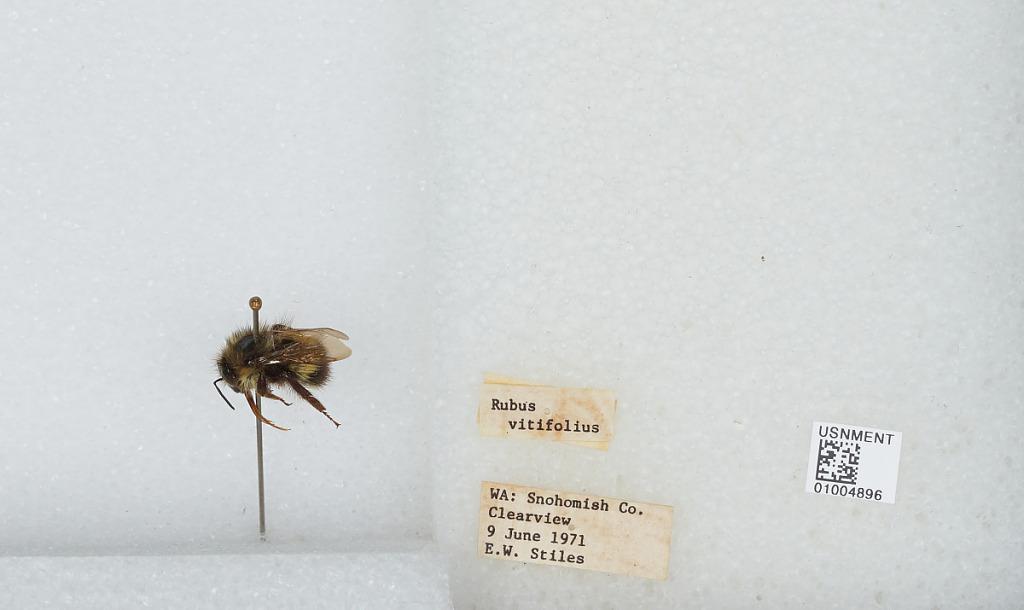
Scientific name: Bombus (Pyrobombus) flavifrons Cresson
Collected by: E. Stiles
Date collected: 1971-6-9
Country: United States
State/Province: Washington
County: Snohomish
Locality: Clearview
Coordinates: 47.8292, -122.145